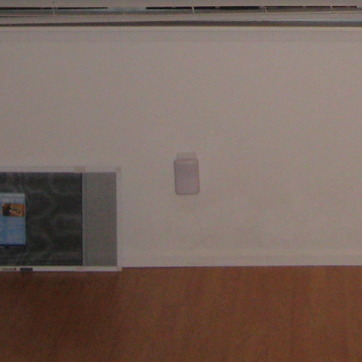
Material: plastic